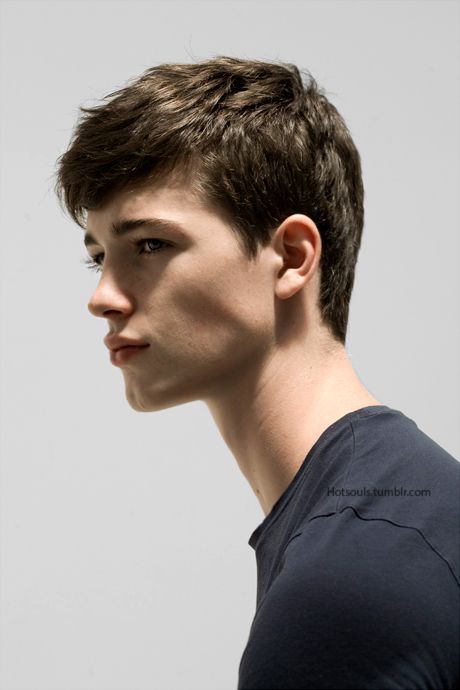
Label: Colored